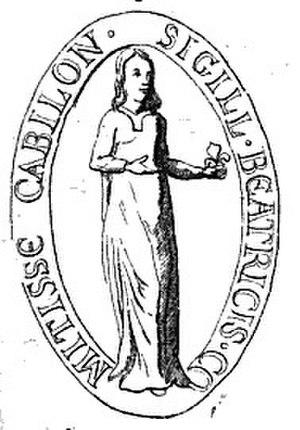
Les comtes d’Albon puis dauphins de Viennois, seigneurs du Dauphiné de Viennois, furent les premiers à porter le titre de dauphins de Viennois.
Cet article recense les duchesses de Bourgogne, consort ou de droit, qui par leur dots, leurs qualités personnelles ou des circonstances particulières ont largement contribué à la destinée de ce territoire.
Béatrice ou Béatrix d'Albon, née en 1161 et morte le 16 décembre 1228 au château féodal de Vizille, est une dauphine de Viennois puis comtesse de Vienne, duchesse de Bourgogne, comtesse d'Albon, de Grenoble, d'Oisans et de Briançon.